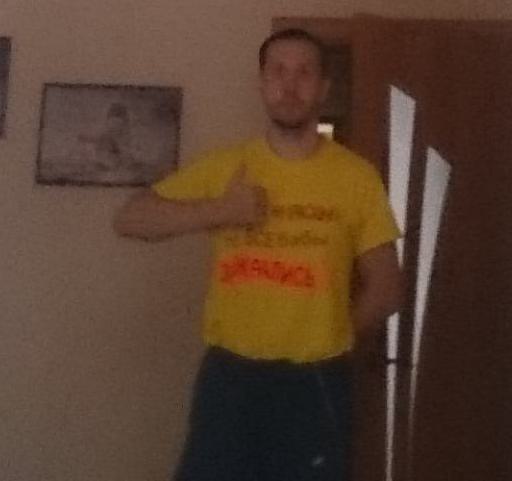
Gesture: like